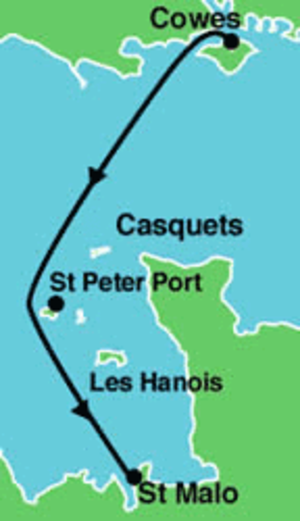
Parcours de la course Cowes-Dinard
La course Cowes-Dinard- Baie de Saint-Malo est une compétition nautique annuelle, entre Cowes et Saint-Malo / Dinard.